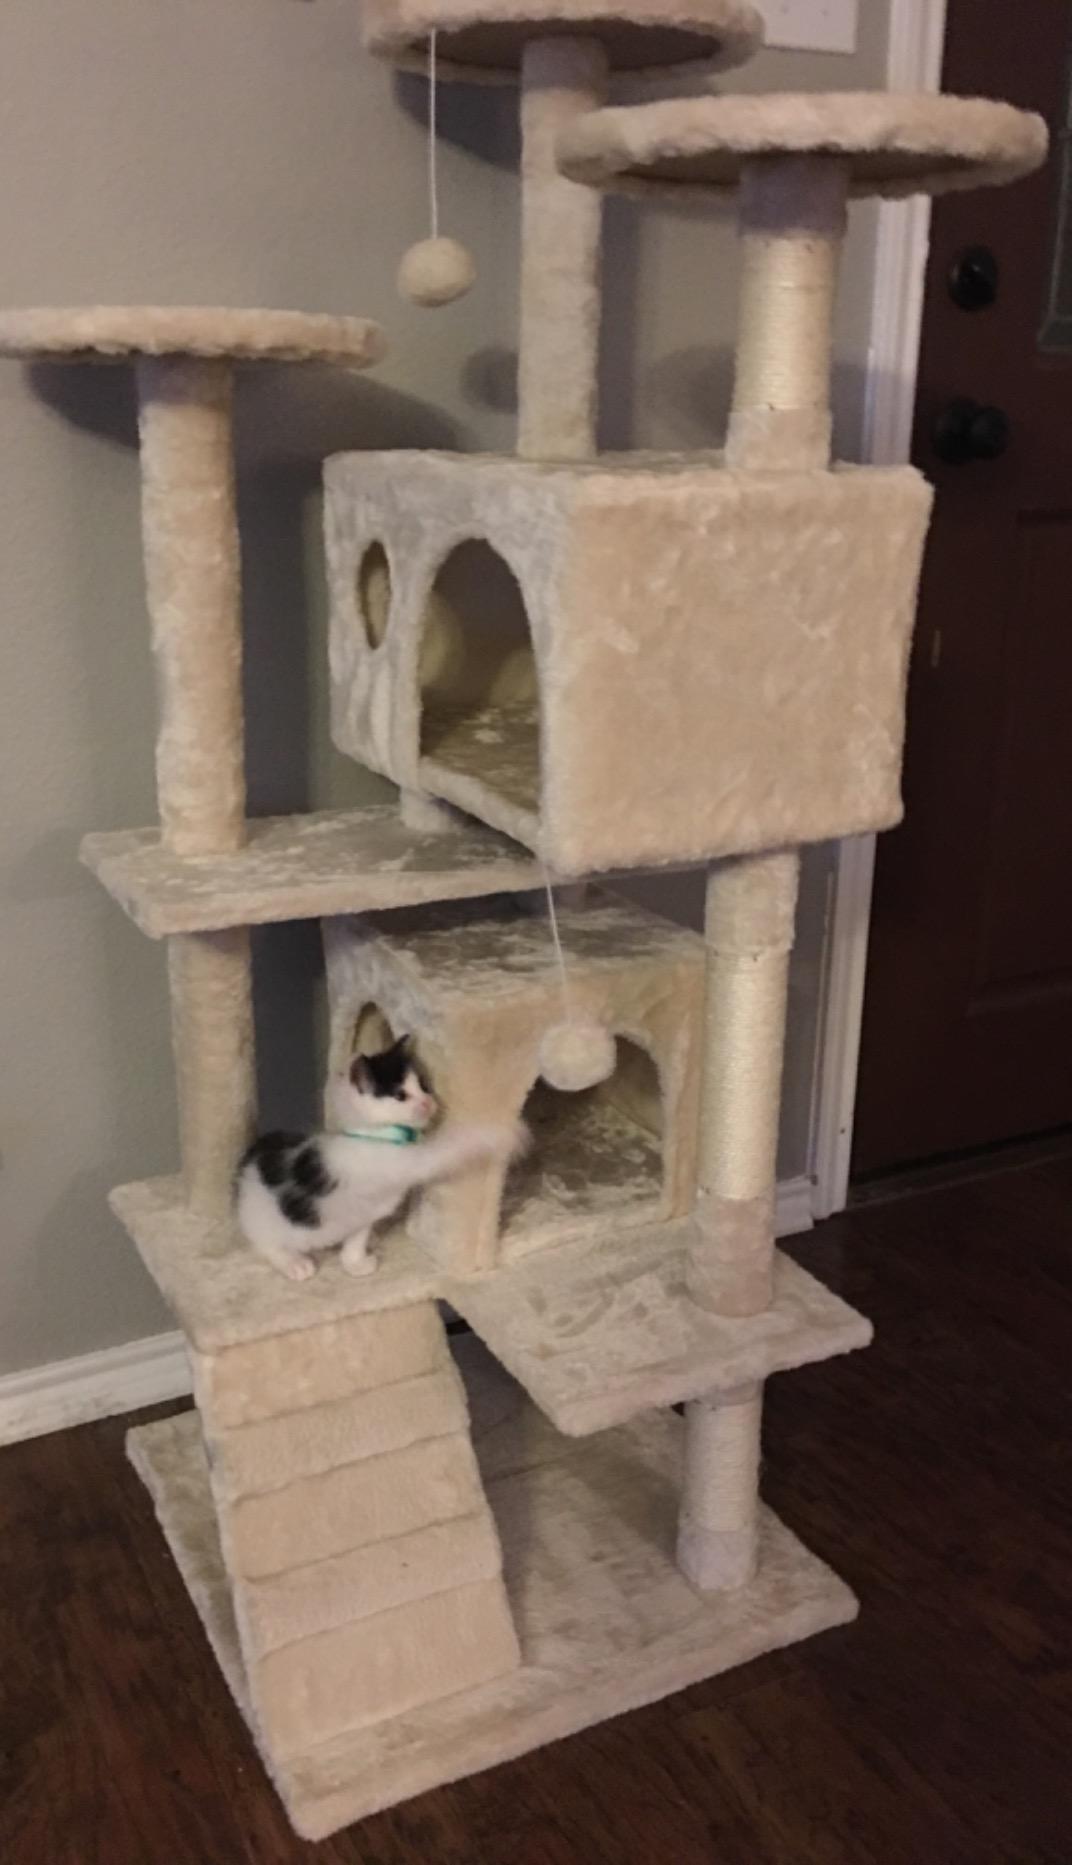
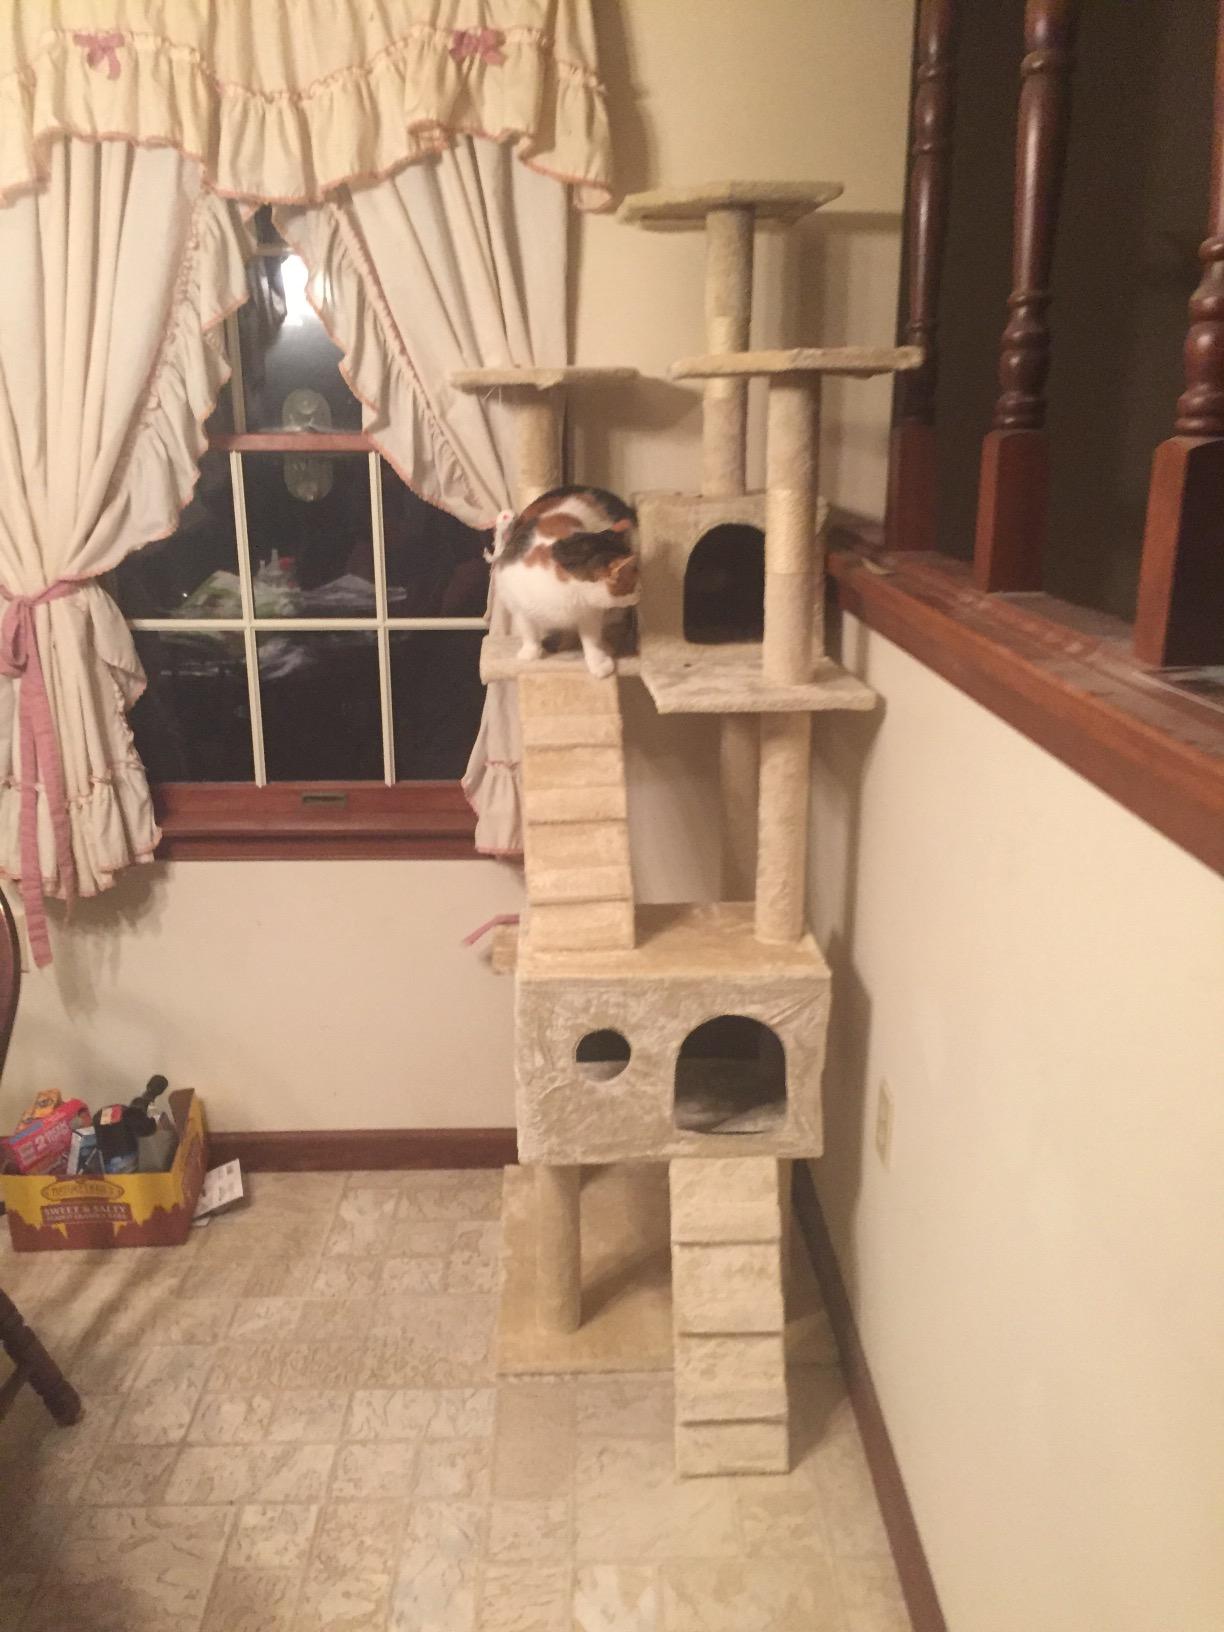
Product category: items_cat tree
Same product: no